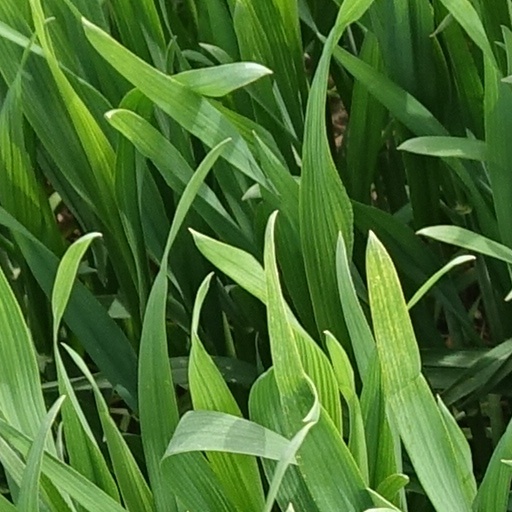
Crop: wheat